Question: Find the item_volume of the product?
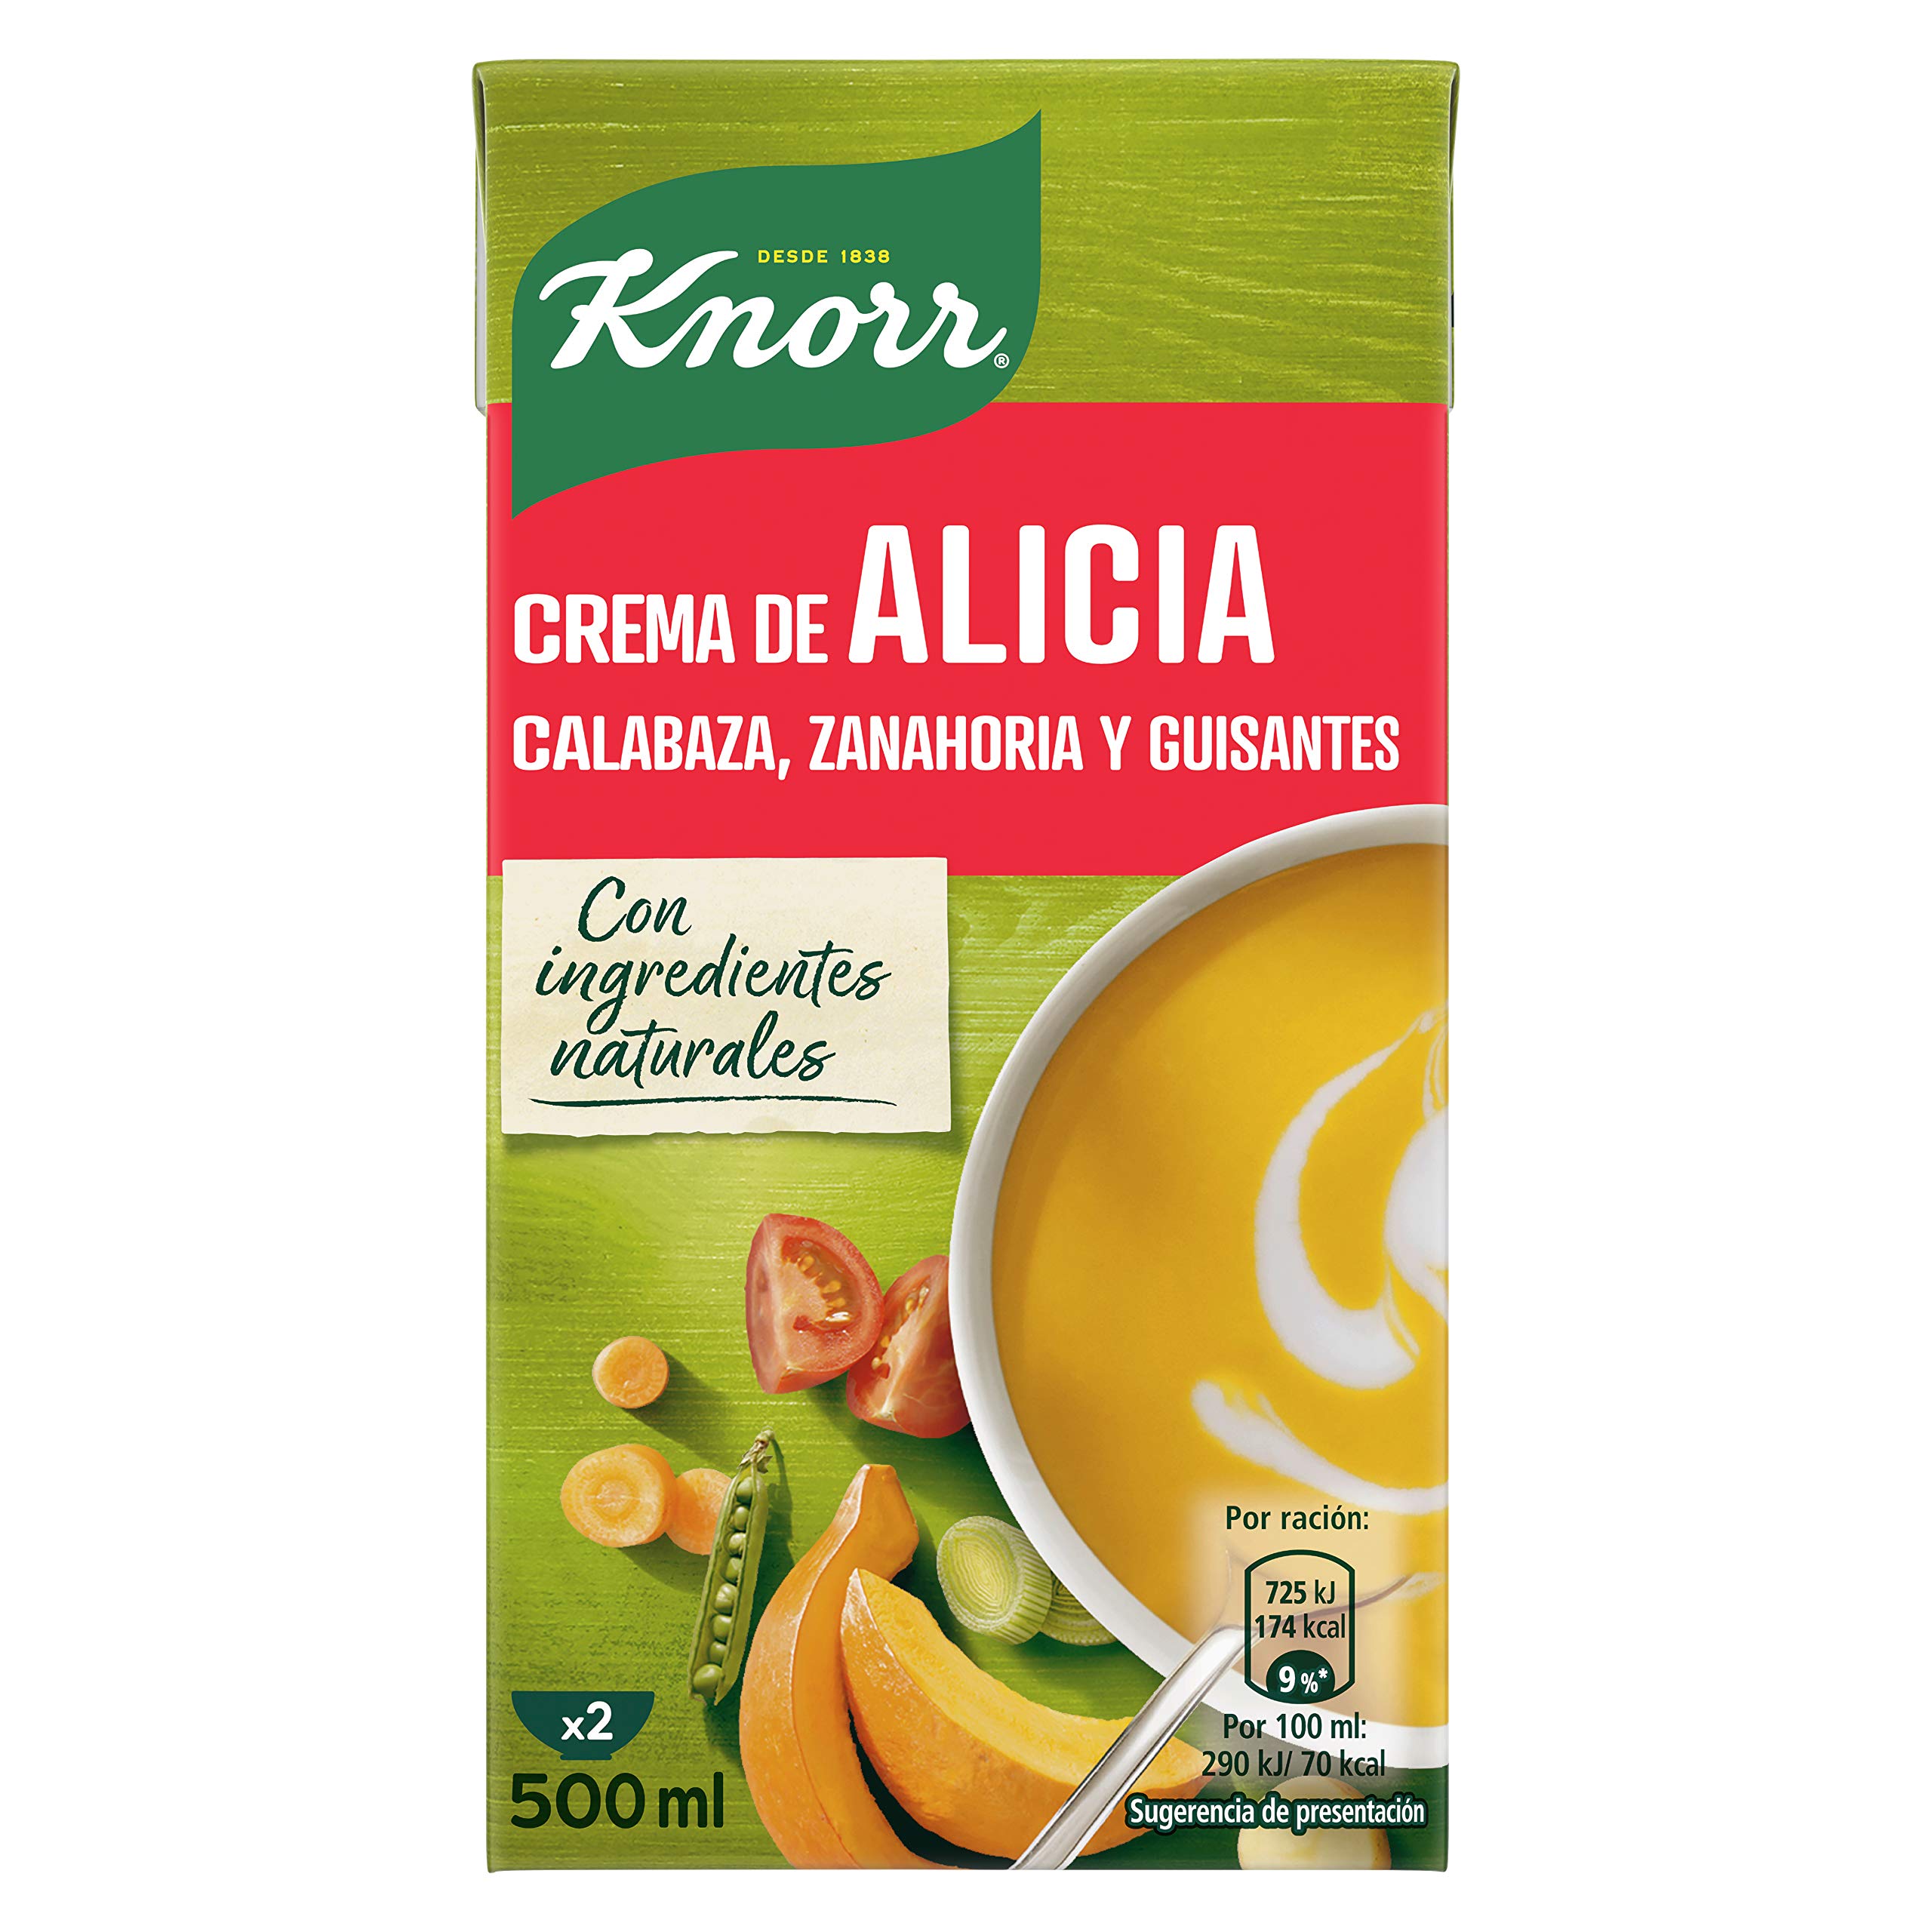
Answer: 500.0 millilitre